Describe the emotion expressed in this image:  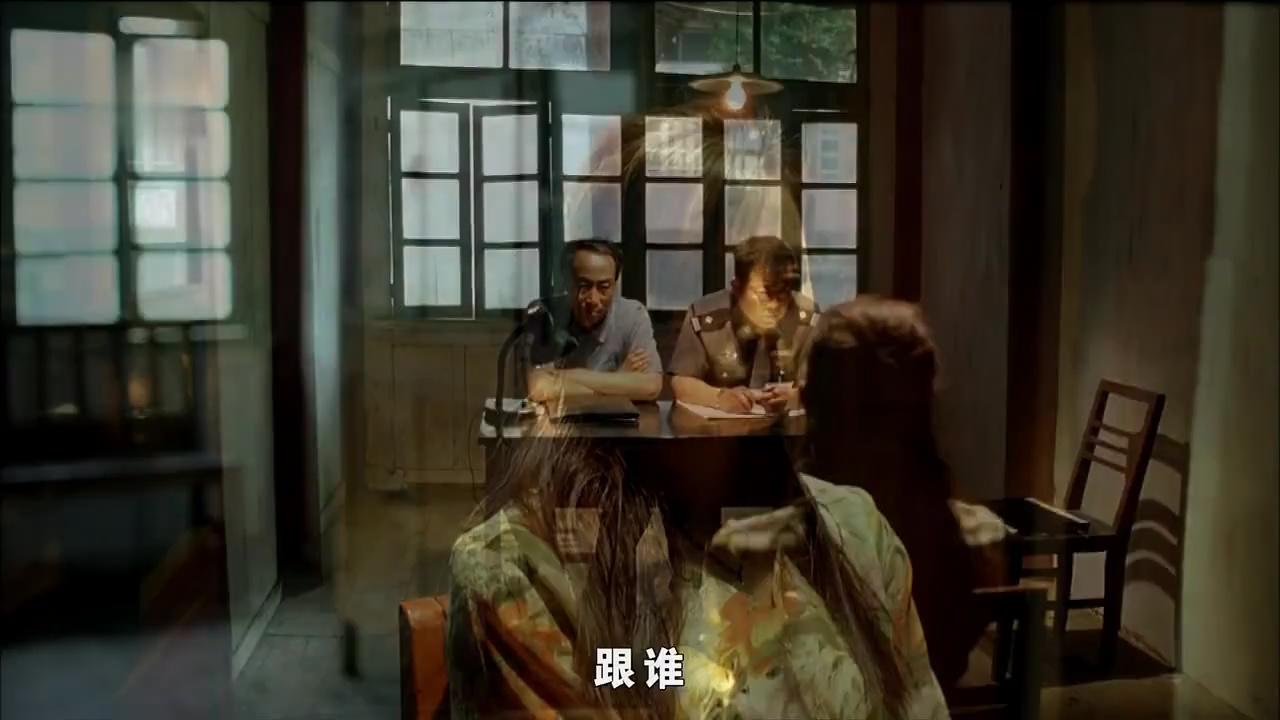
This person displays Suffering, valence and arousal with high intensity.